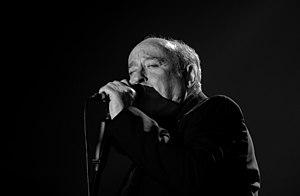
Saveur Jazz Festival /Segré en Anjou Bleu/ 07/10/2017
La Méouge est une rivière du Sud-Est de la France qui prend sa source dans la Drôme sur la commune de Barret-de-Lioure et traverse les Hautes-Alpes.
La 1ʳᵉ cérémonie des Victoires de la musique a lieu le 23 novembre 1985 au Moulin-Rouge. Elle est retransmise sur Antenne 2.
Michel Jonasz est un auteur-compositeur-interprète et acteur français, né le 21 janvier 1947 à Drancy.